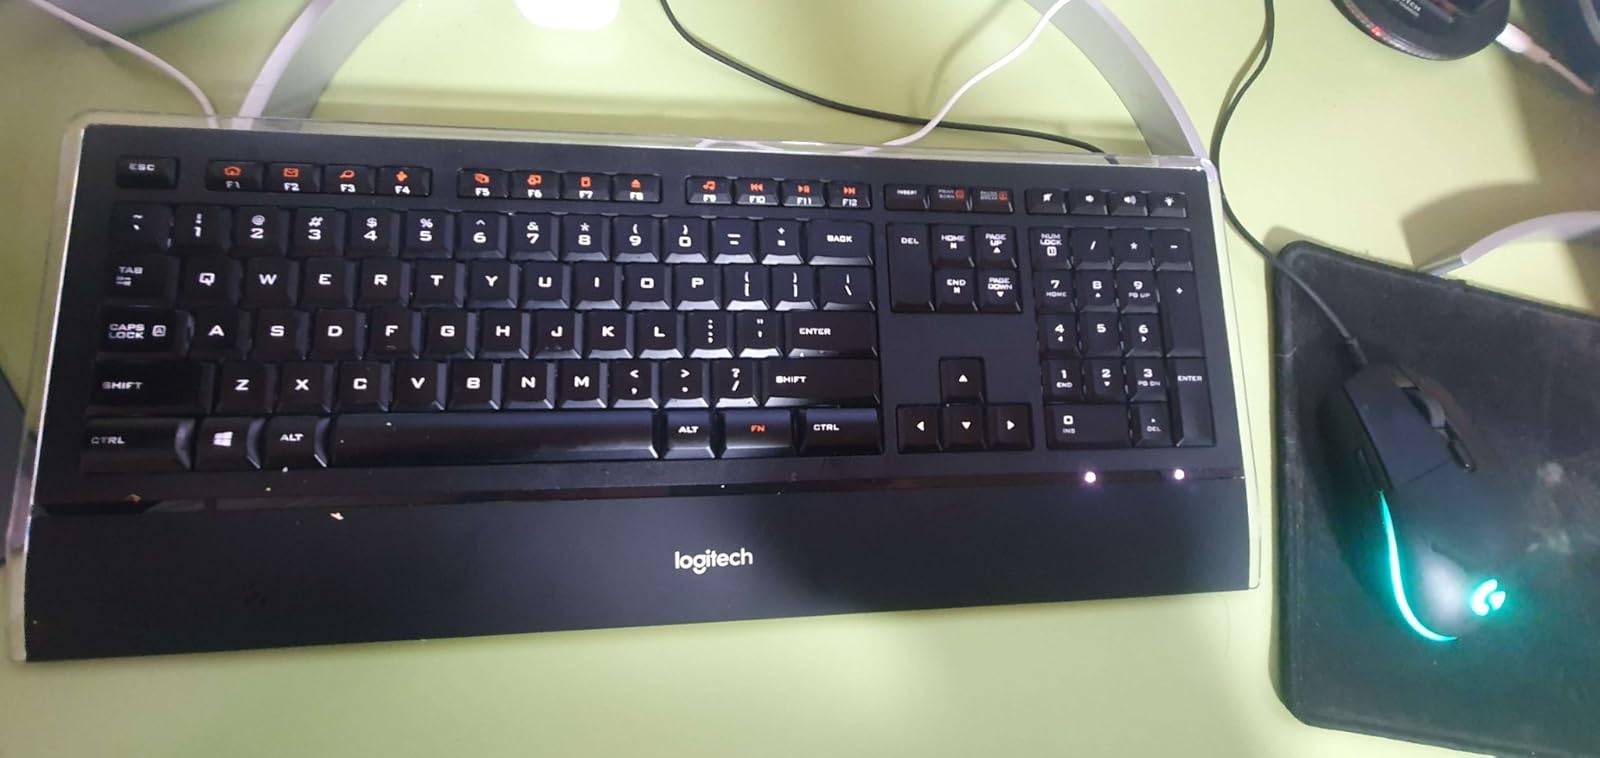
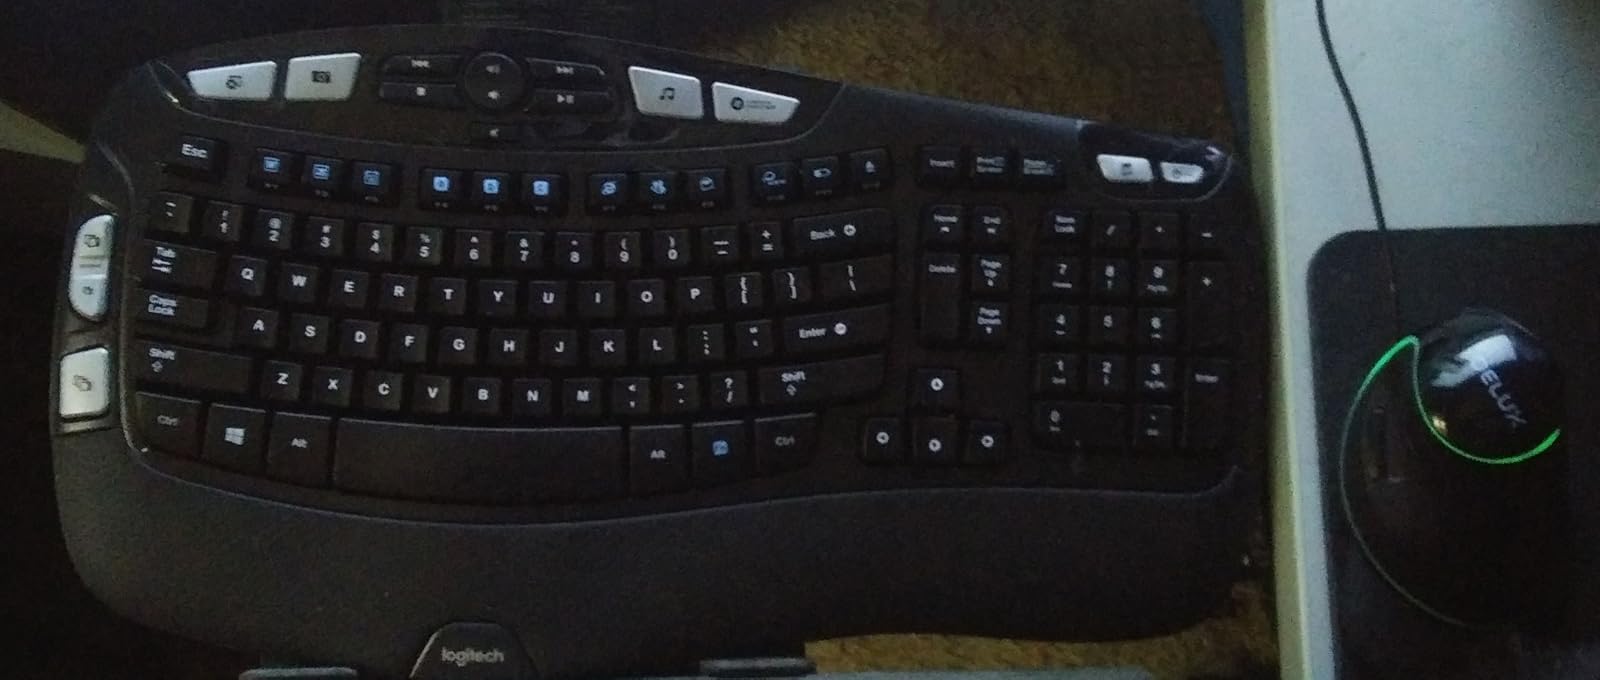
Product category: keyboard
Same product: no